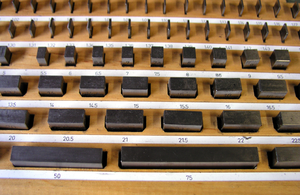
Jeu de cales étalon
La métrologie est la science de la mesure. Elle définit les principes et les méthodes permettant de garantir et maintenir la confiance envers les mesures résultant des processus de mesure. Il s'agit d'une science transversale qui s'applique dans tous les domaines où des mesures quantitatives sont effectuées.
Les cales étalon sont des parallélépipèdes généralement en acier dont la longueur entre deux des faces est parfaitement connue. Les cales étalons sont utilisées pour étalonner ou régler des appareils de mesure de longueur.